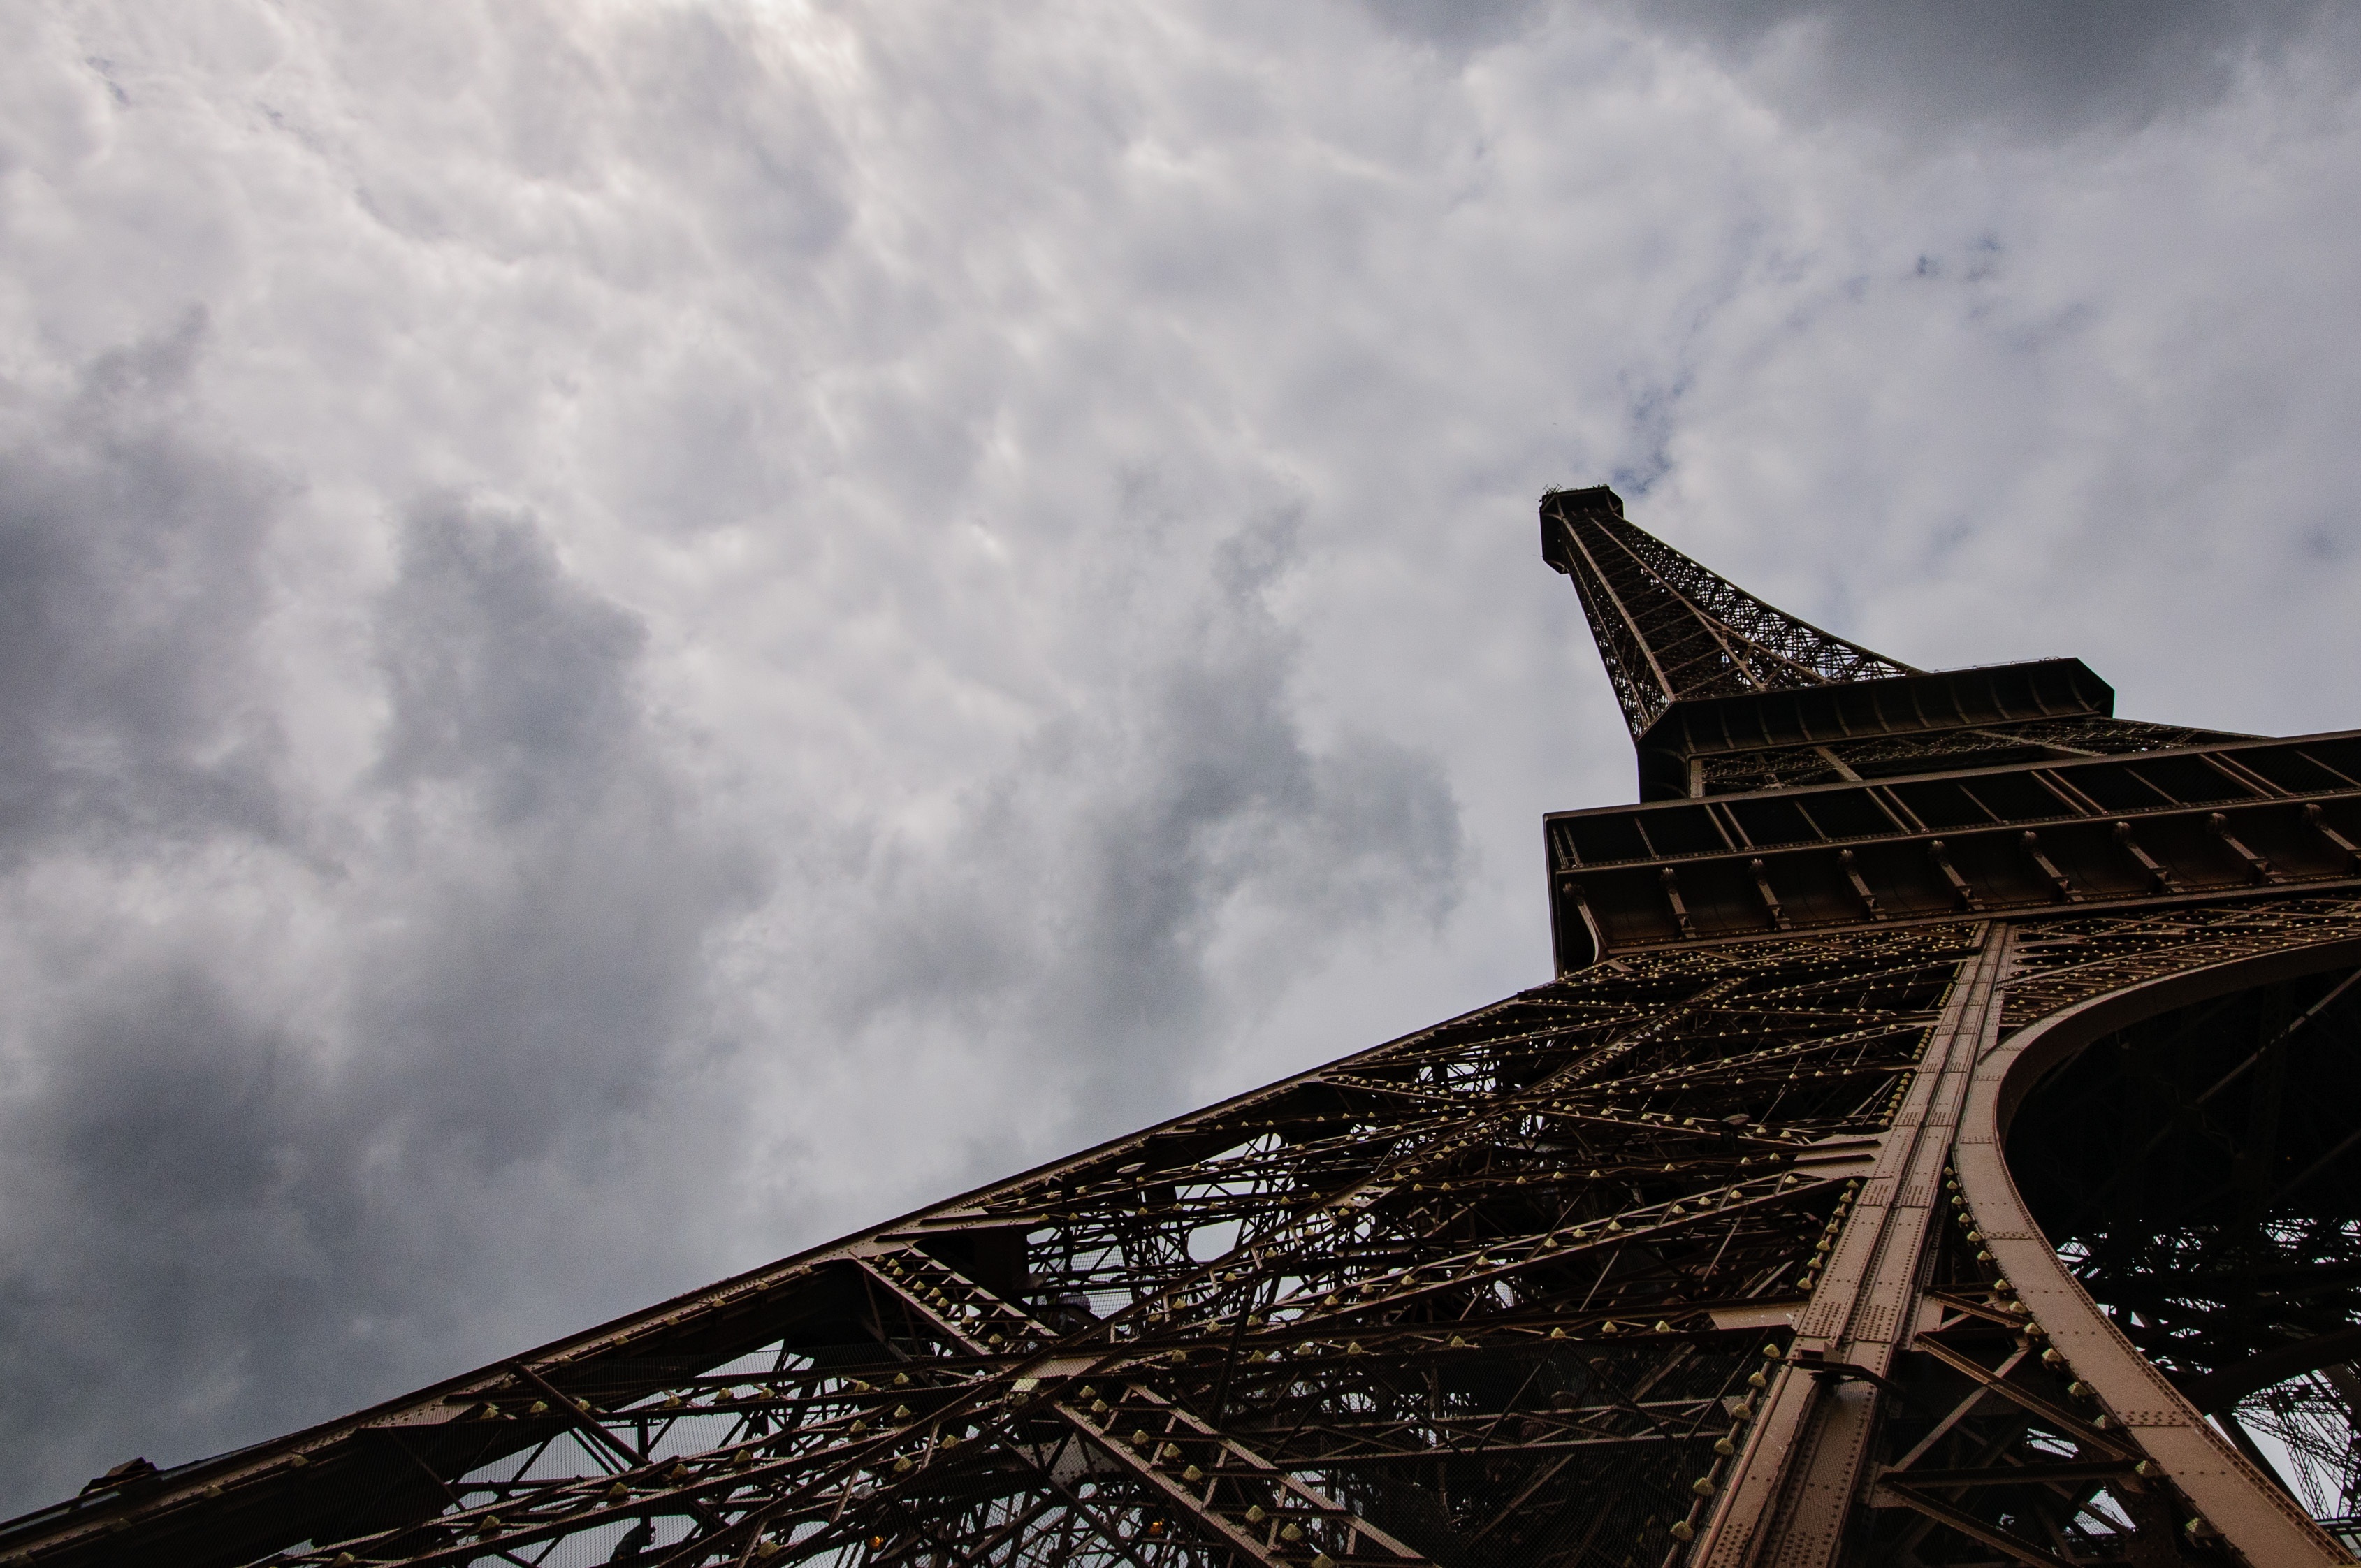
snow, cloud, architecture, sky, skyline, sunlight, building, eiffel tower, paris, skyscraper, cityscape, steel, france, evening, reflection, tower, landmark, steel structure, meteorological phenomenon, urban area, atmosphere of earth